Dúghall of Lorne

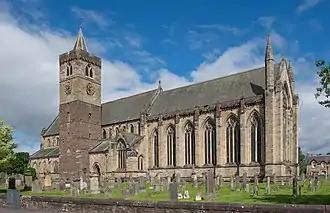
Dunblane Cathedral, seat ("cathedra") of the Bishop of Dunblane.

On 12 September 1380, while still at Avignon, he was provided by Antipope Clement VII to the bishopric of Dunblane; this provision apparently followed an earlier election. He had almost certainly received consecration by 11 October but his consecration had certainly occurred by 13 February 1381. On the latter date he was back in the Kingdom of Scotland, witnessing a charter of David Stewart, Earl of Strathearn, brother of the earl of Fife.